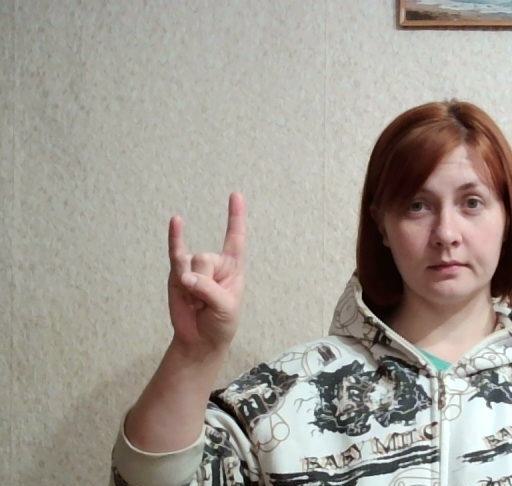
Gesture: rock